Northern front of the Russian invasion of Ukraine

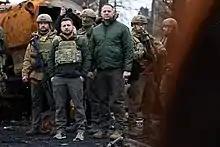
President Volodymyr Zelenskyy in Bucha on 4 April

Ukrainian forces repelled an attack by a column of up to 300 Russian vehicles on Konotop late on 24 February, and Russian forces reportedly retreated from the city of Sumy in the early hours of the next day. However, the Russian military claimed later on 25 February that it had encircled both cities. Outside of Konotop, Ukraine's military said that Russian troops were experiencing "problems with fuel and supply" and had suffered heavy losses, though later statements from Ukrainian officials suggested that Ukrainian forces lost control over the city later that day.